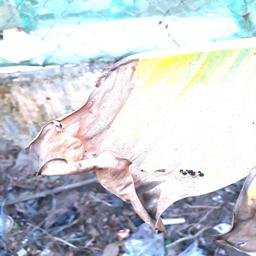
Label: POTASSIUM DEFICIENCY